Marion G. Crandell

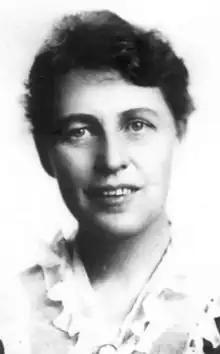
Marion G. Crandell, from a 1926 publication

Marion G. Crandell (April 25, 1872 – March 26, 1918), sometimes seen as Marion G. Crandall, was an American educator and war worker. She was "the first American woman in active service killed in World War I."